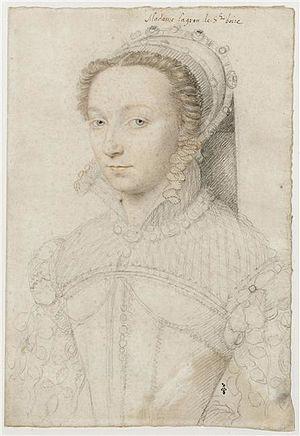
Marie de Gaignon (1530-1565)